Elak, King of Atlantis

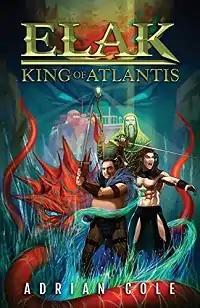
Cover of first edition

Elak, King of Atlantis is a collection of sword and sorcery short stories by English author Adrian Cole, continuing the stories featuring the title character by American author Henry Kuttner. It was first published in trade paperback and ebook by Pulp Hero Press in July 2020; an ebook edition followed from the same publisher in October of the same year.